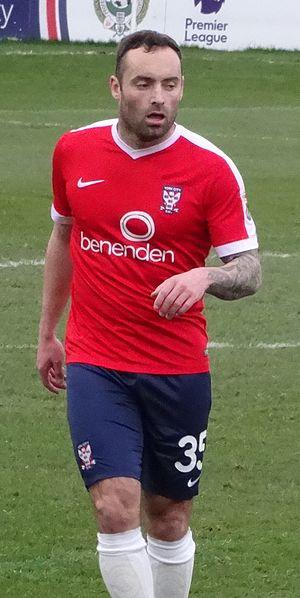
Daniel Holmes, souvent appelé Danny Holmes, est un footballeur anglais évoluant au poste de défenseur. Il est actuellement sous contrat avec le Connah's Quay Nomads.